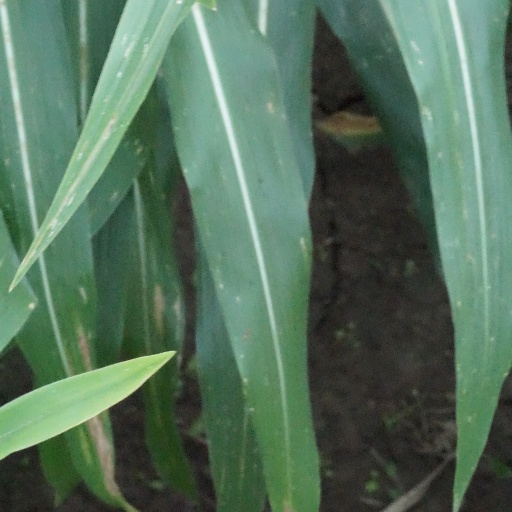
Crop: maize; corn